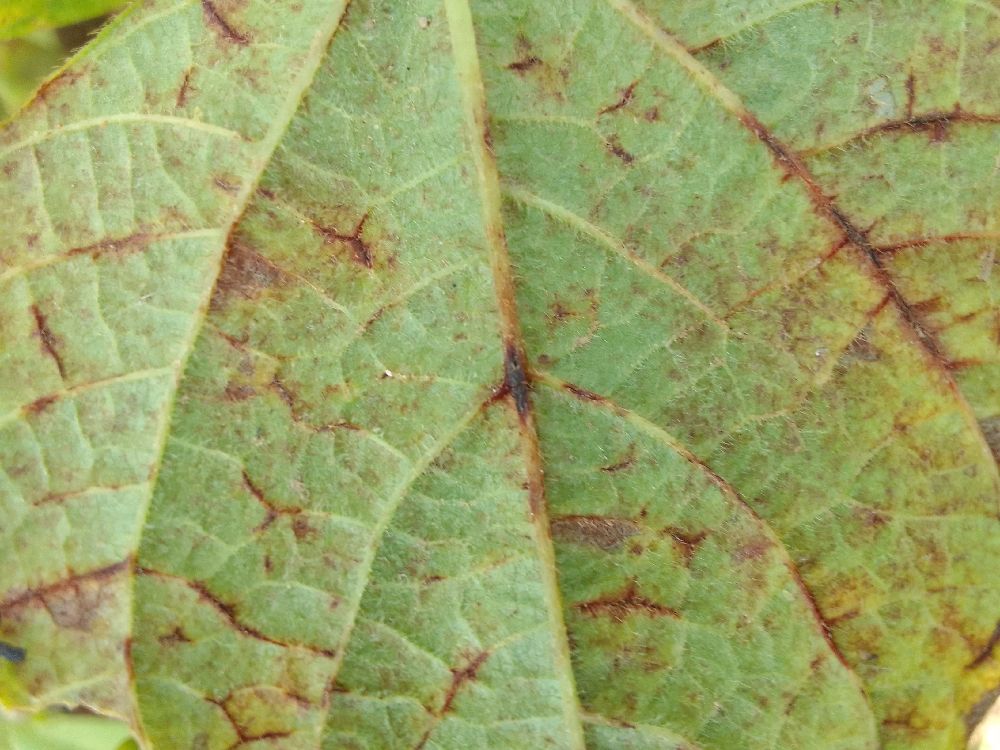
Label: anthracnose